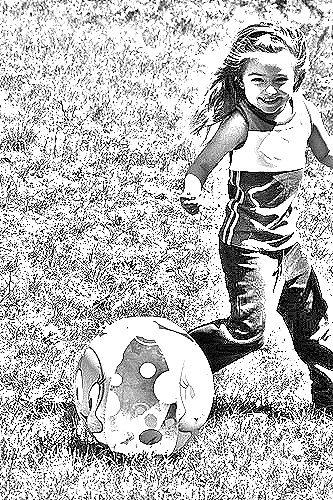
Portrait style: Sketch Portrait